Victoria (state)

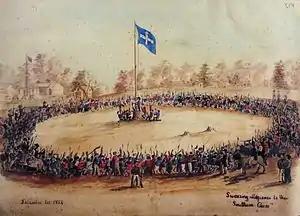
"Swearing Allegiance to the Southern Cross at the Eureka Stockade on 1 December 1854" – watercolour by Charles Doudiet

Victoria, like Queensland, was named after Queen Victoria, who had been on the British throne for 14 years when the colony was established in 1851. After the founding of the colony of New South Wales in 1788, Australia was divided into an eastern half named New South Wales and a western half named New Holland, under the administration of the colonial government in Sydney.